List of megachurches in the United States

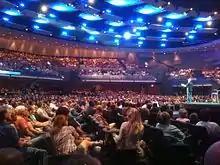
Gateway Church is considered the largest megachurch in the United States, with an average weekly attendance of 100,000.

This is a list of the largest megachurches in the United States with an attendance of more than 10,000 weekly, sometimes also termed a "gigachurch". According to The Hartford Institute's database, approximately 50 churches had attendance ranging from 10,000 to 47,000 in 2010. The same source also lists more than 1,300 such Protestant and Evangelical churches in the United States with a weekly attendance of more than 2,000, meeting the definition of a megachurch.